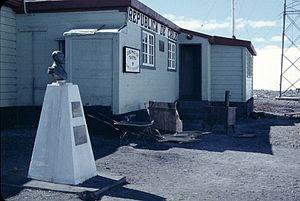
Cet article recense les sites et monuments historiques de l'Antarctique.